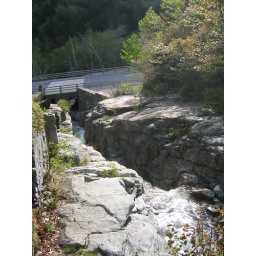
Looking down at the road from where we were climbing the cascades...I wandered down to almost under the bridge later.